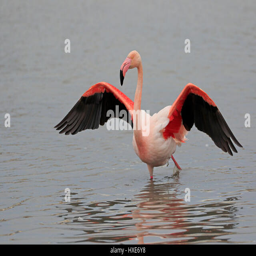
walking in the water with its wings out taken